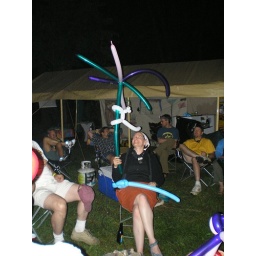
A monkey in a tree and a parrot.